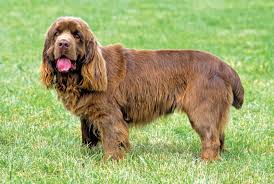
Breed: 217-n000034-Sussex_spaniel